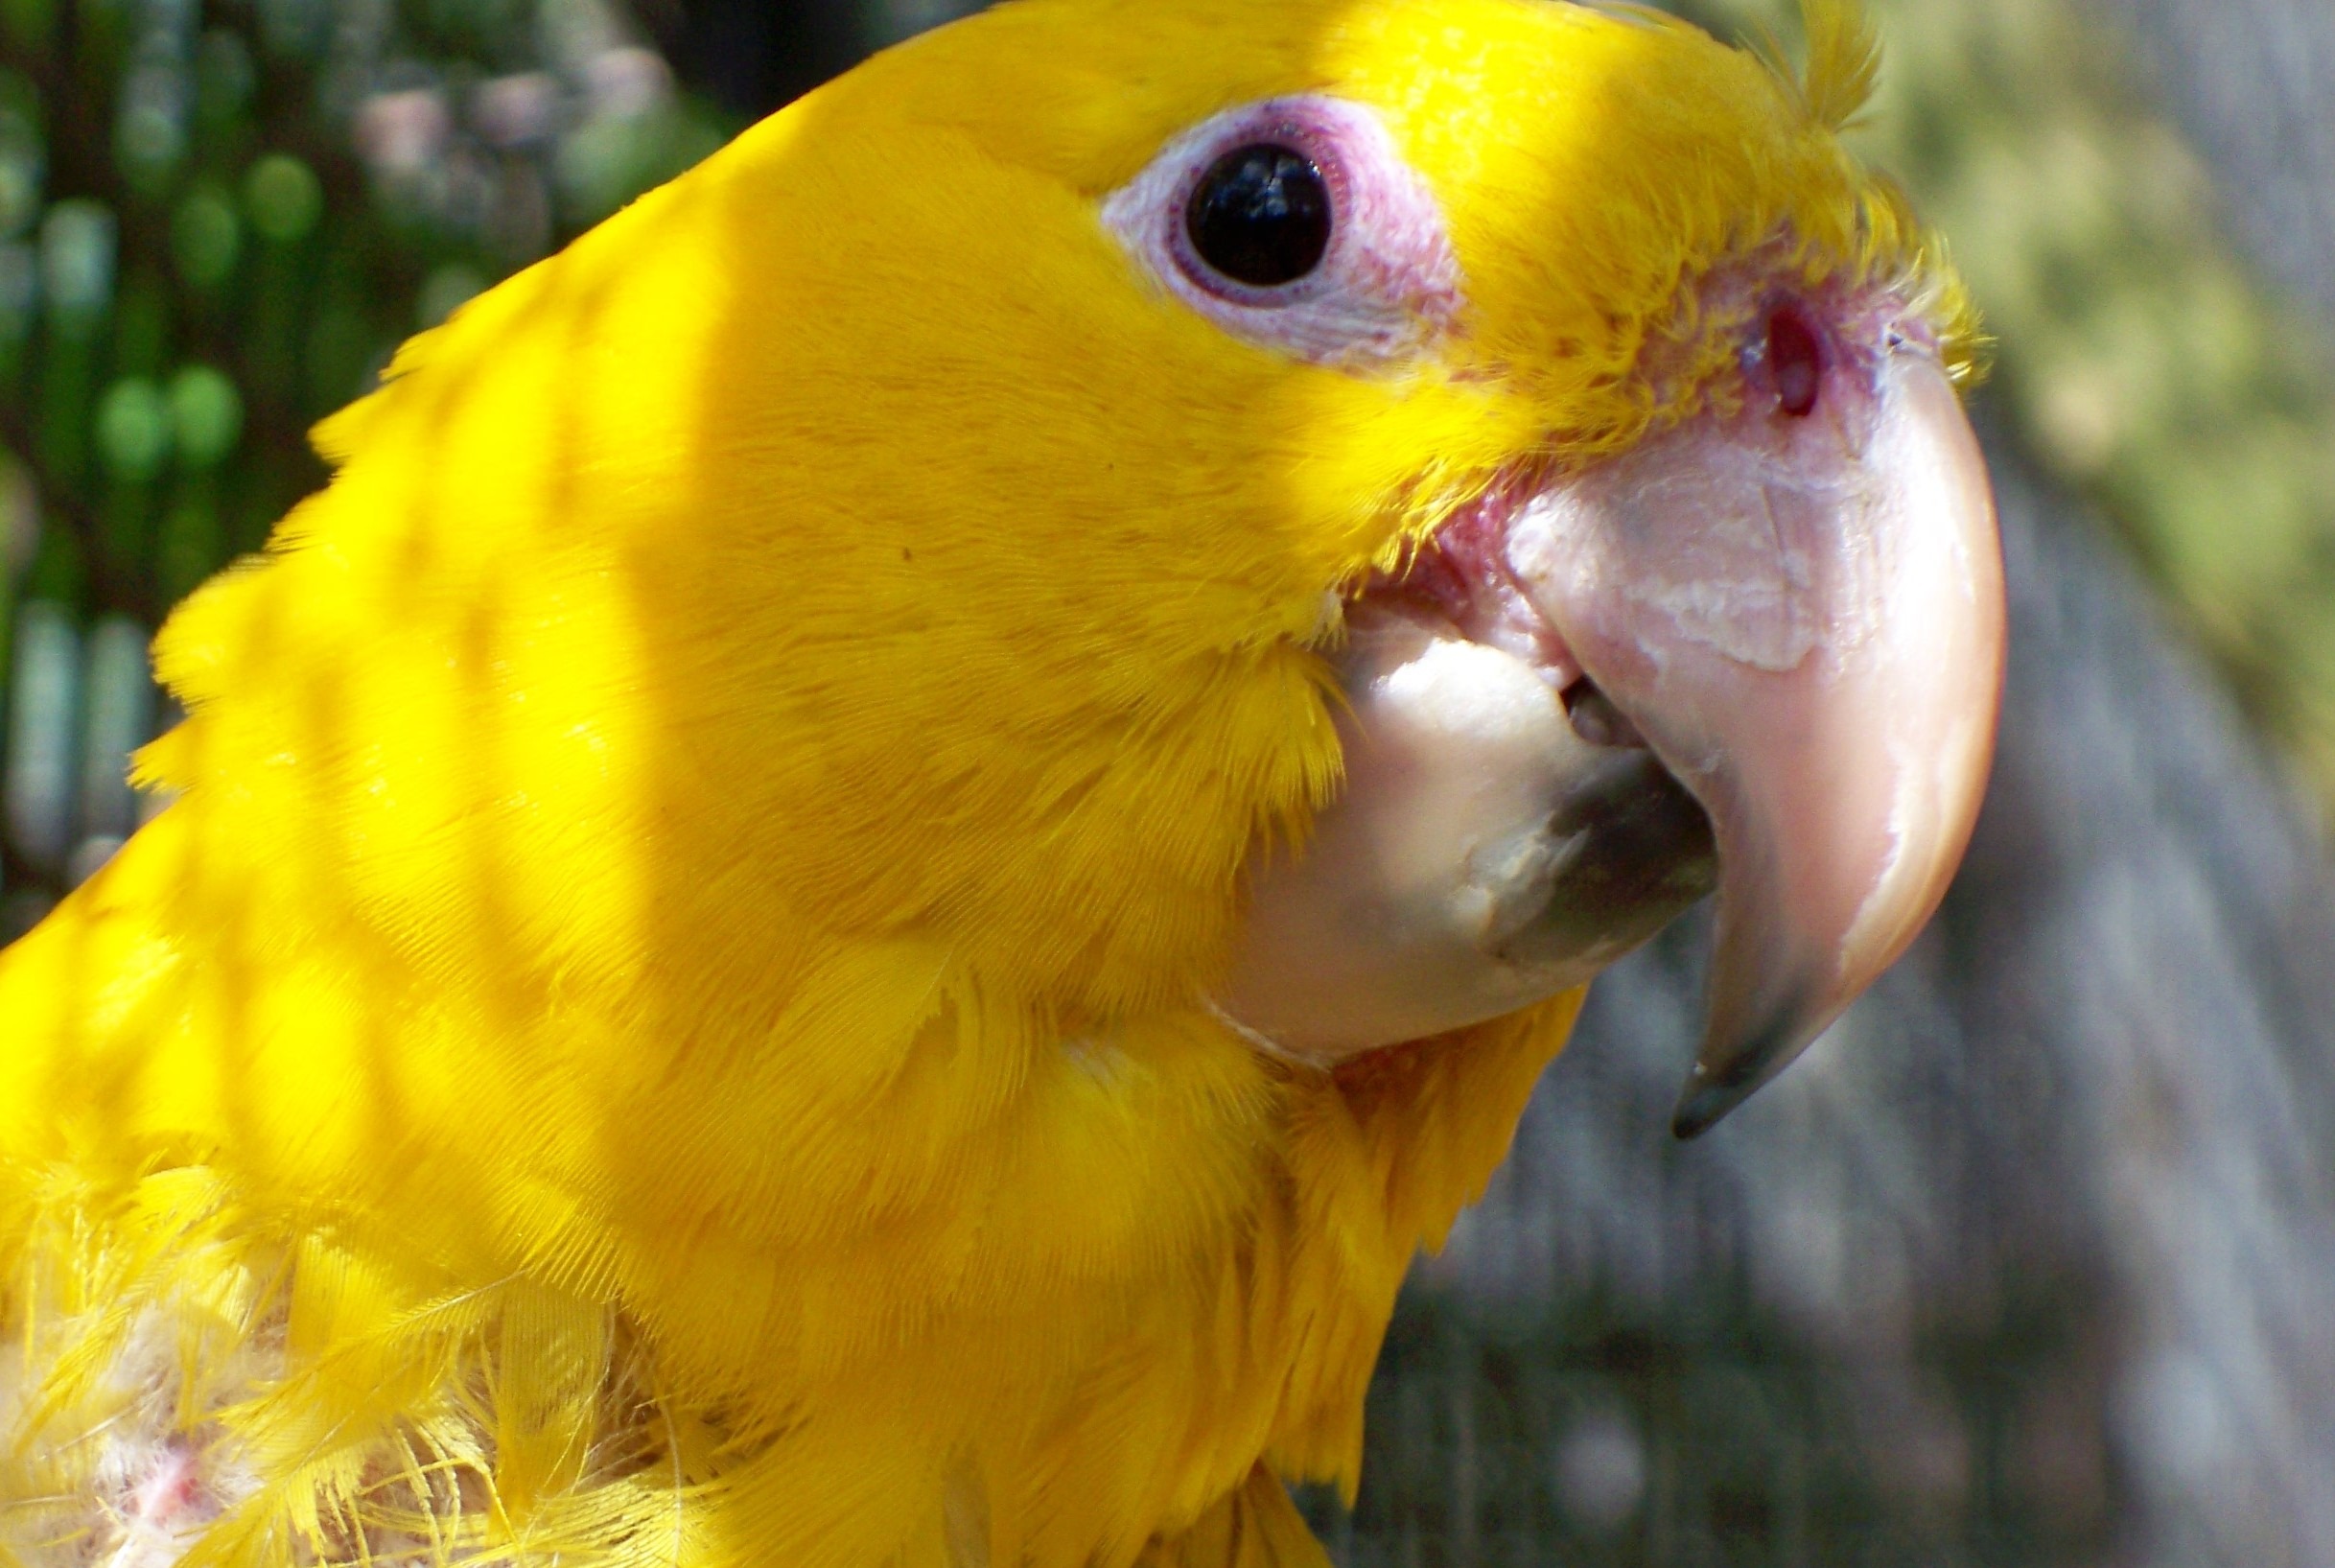
bird, wildlife, beak, yellow, fauna, chile, lorikeet, macaw, close up, face, feathers, eye, vertebrate, parrot, parakeet, rare, common pet parakeet, nearly extinct